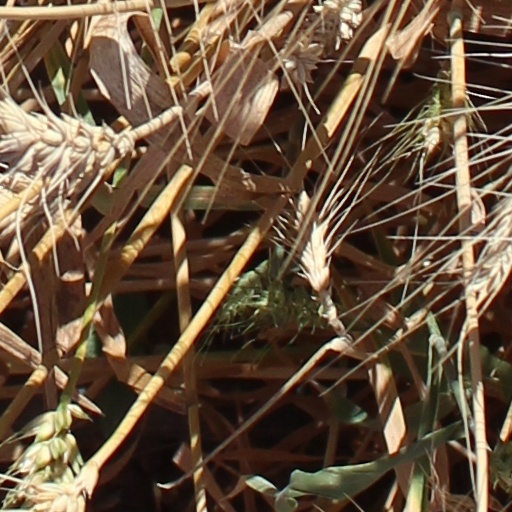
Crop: wheat